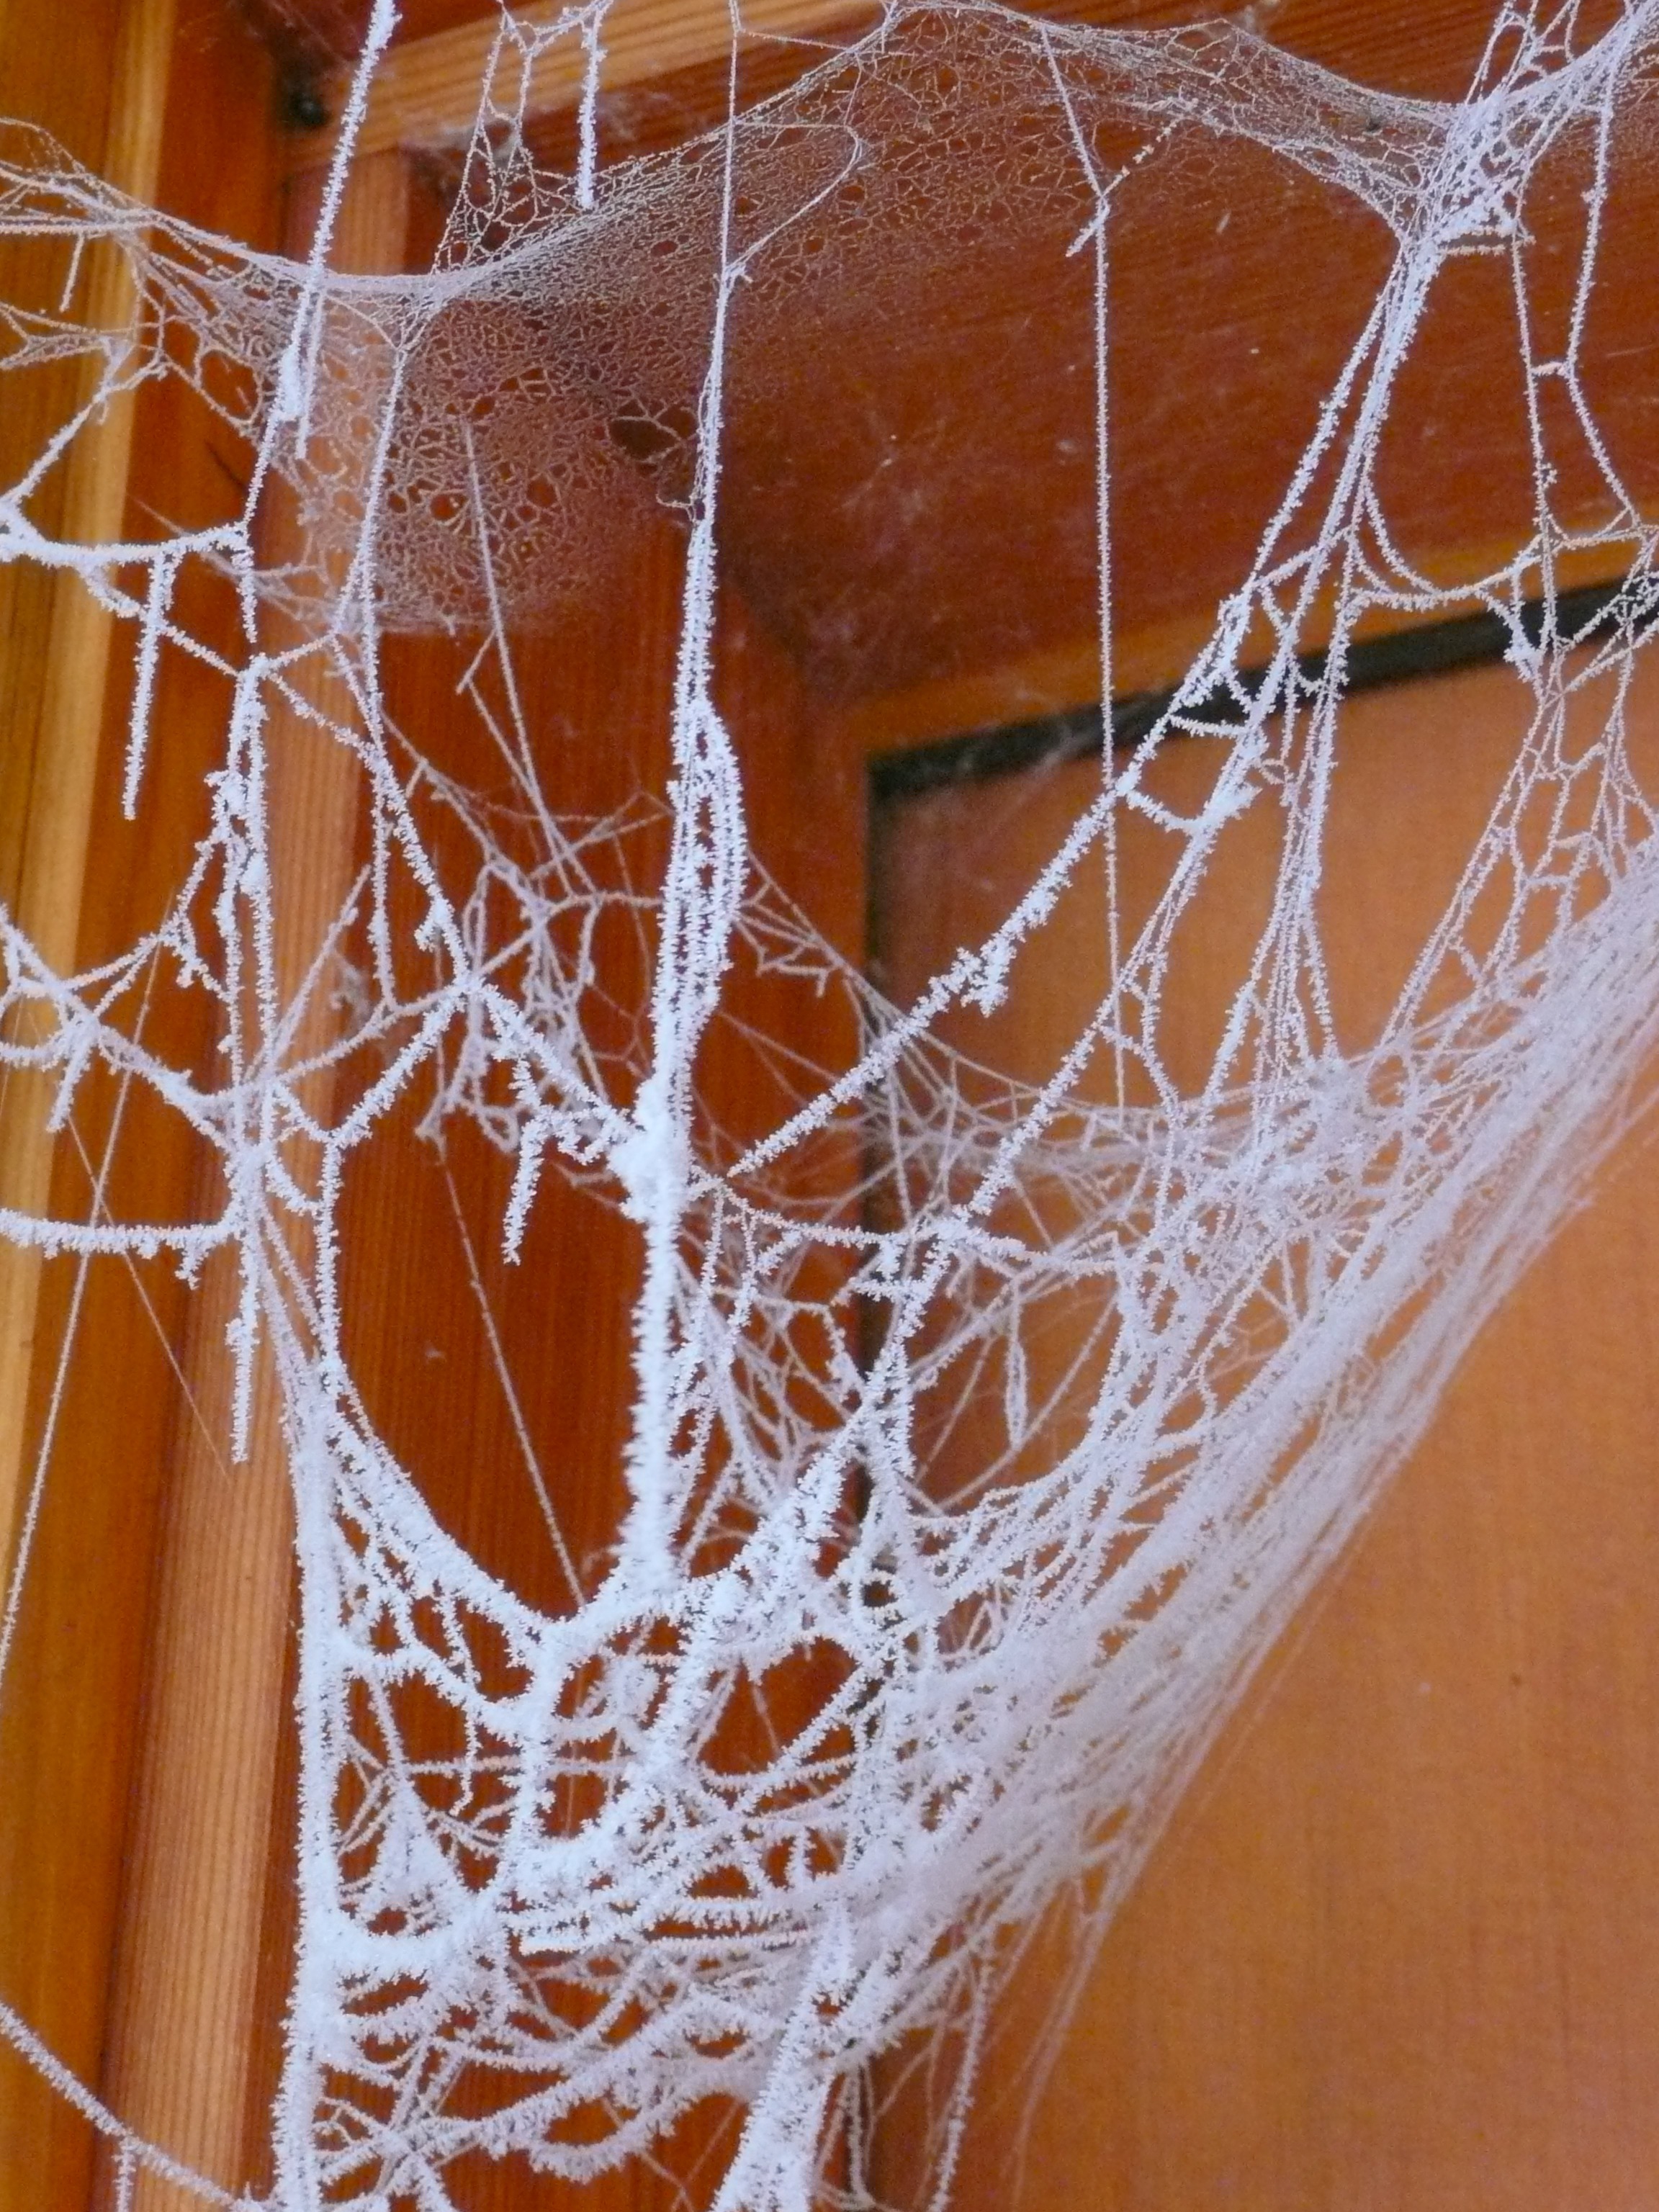
nature, branch, winter, wood, glass, pattern, lace, material, invertebrate, twig, spider web, spider, textile, outside, art, icy, net, frosty, veil, fashion accessory, hoary